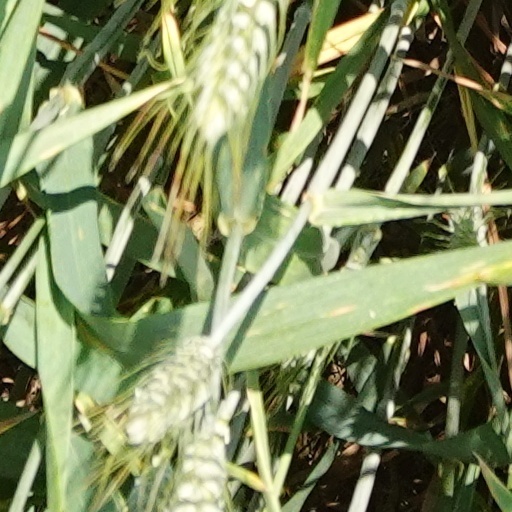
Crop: wheat